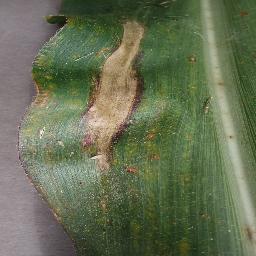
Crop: corn
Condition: (maize)_northern_blight